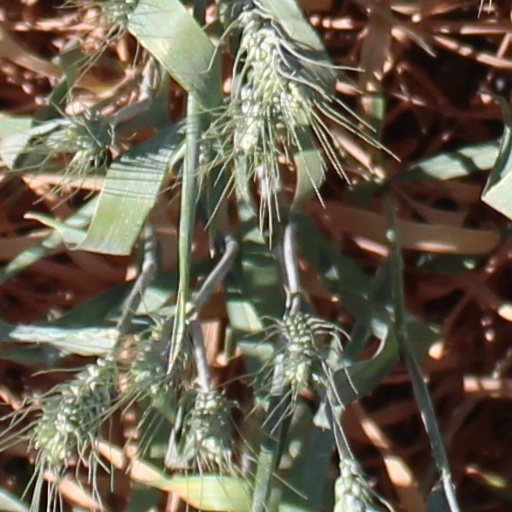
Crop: wheat